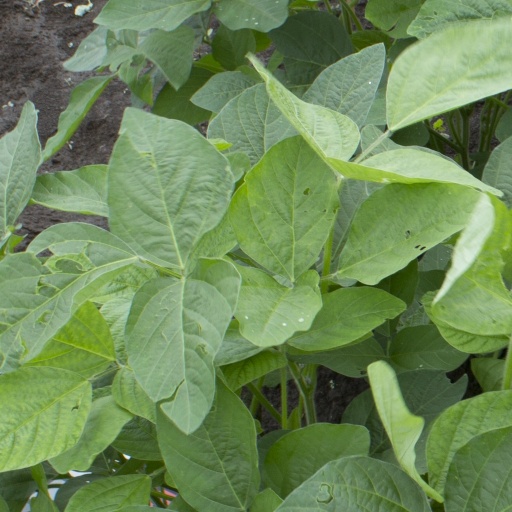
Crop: soybean